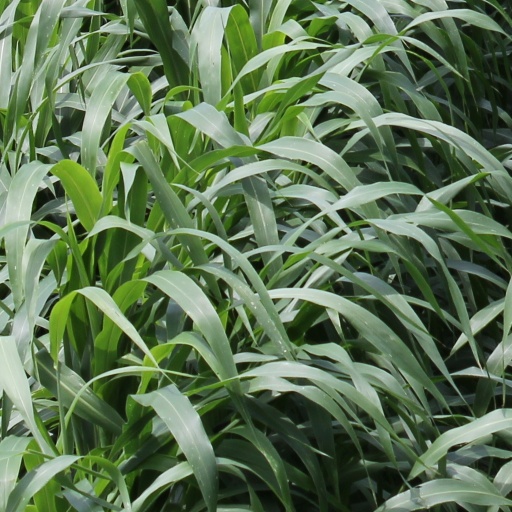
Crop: sorghum